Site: brandenburg
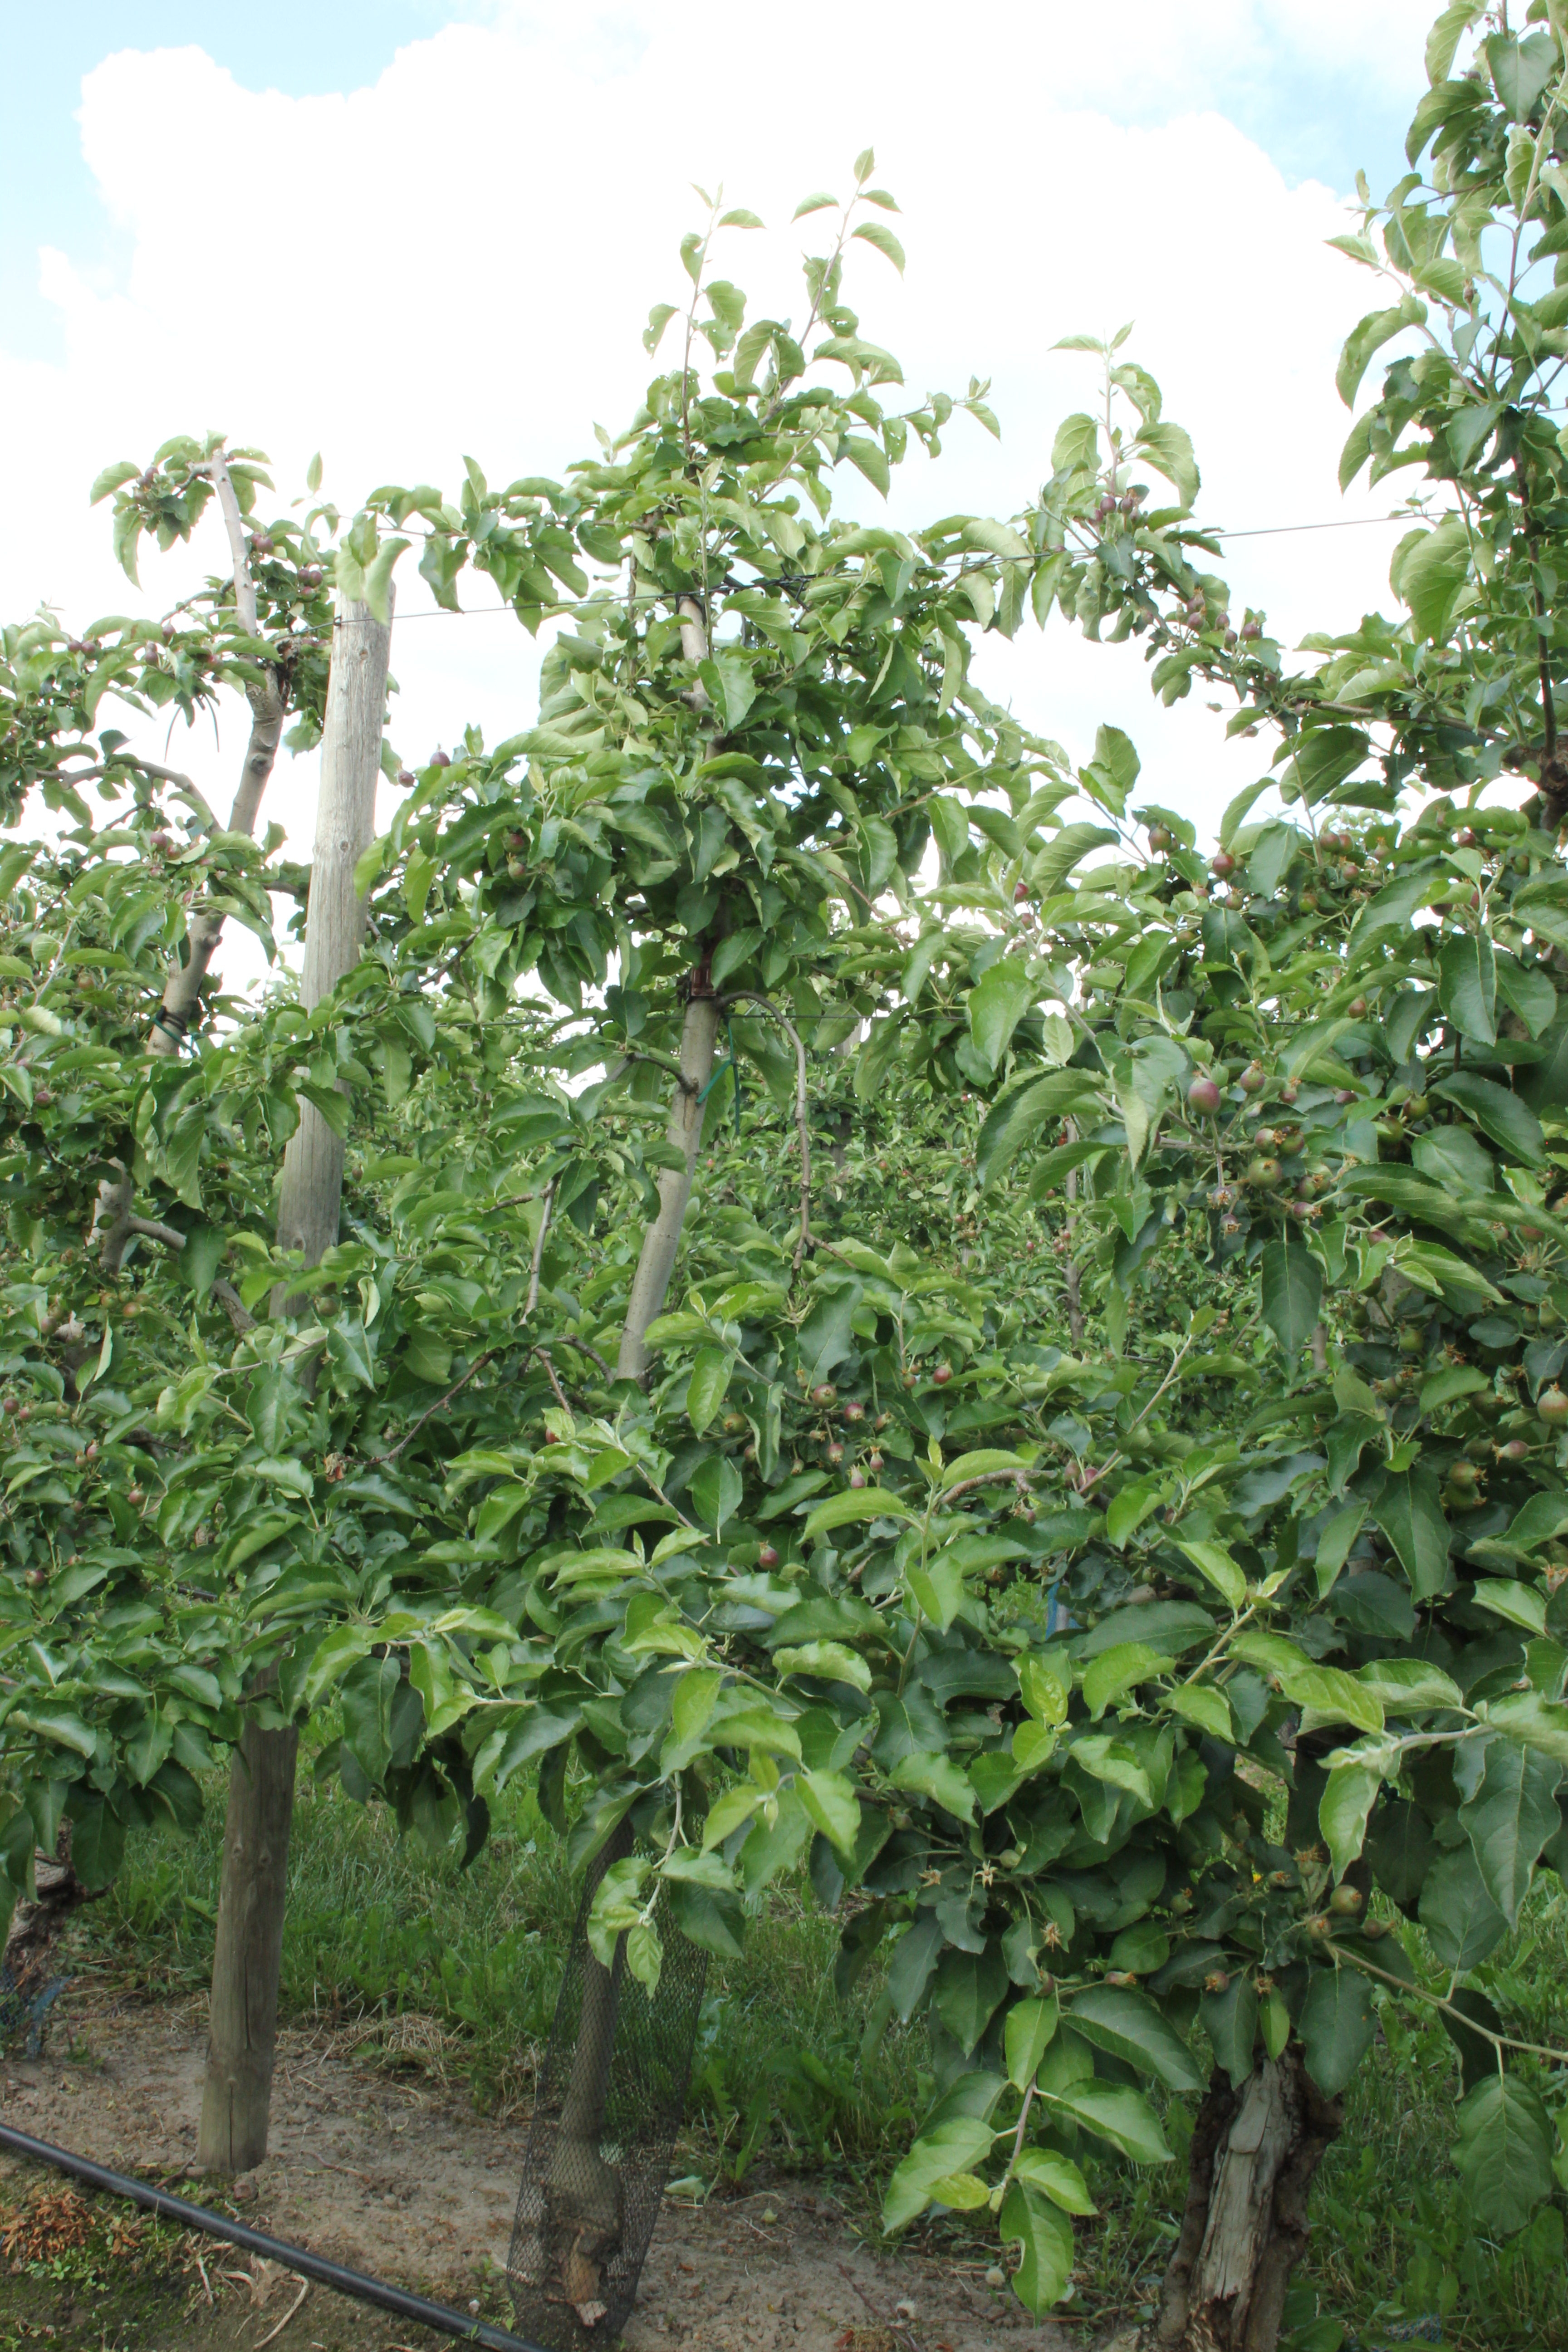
Growth stage (BBCH 72): Development of fruit